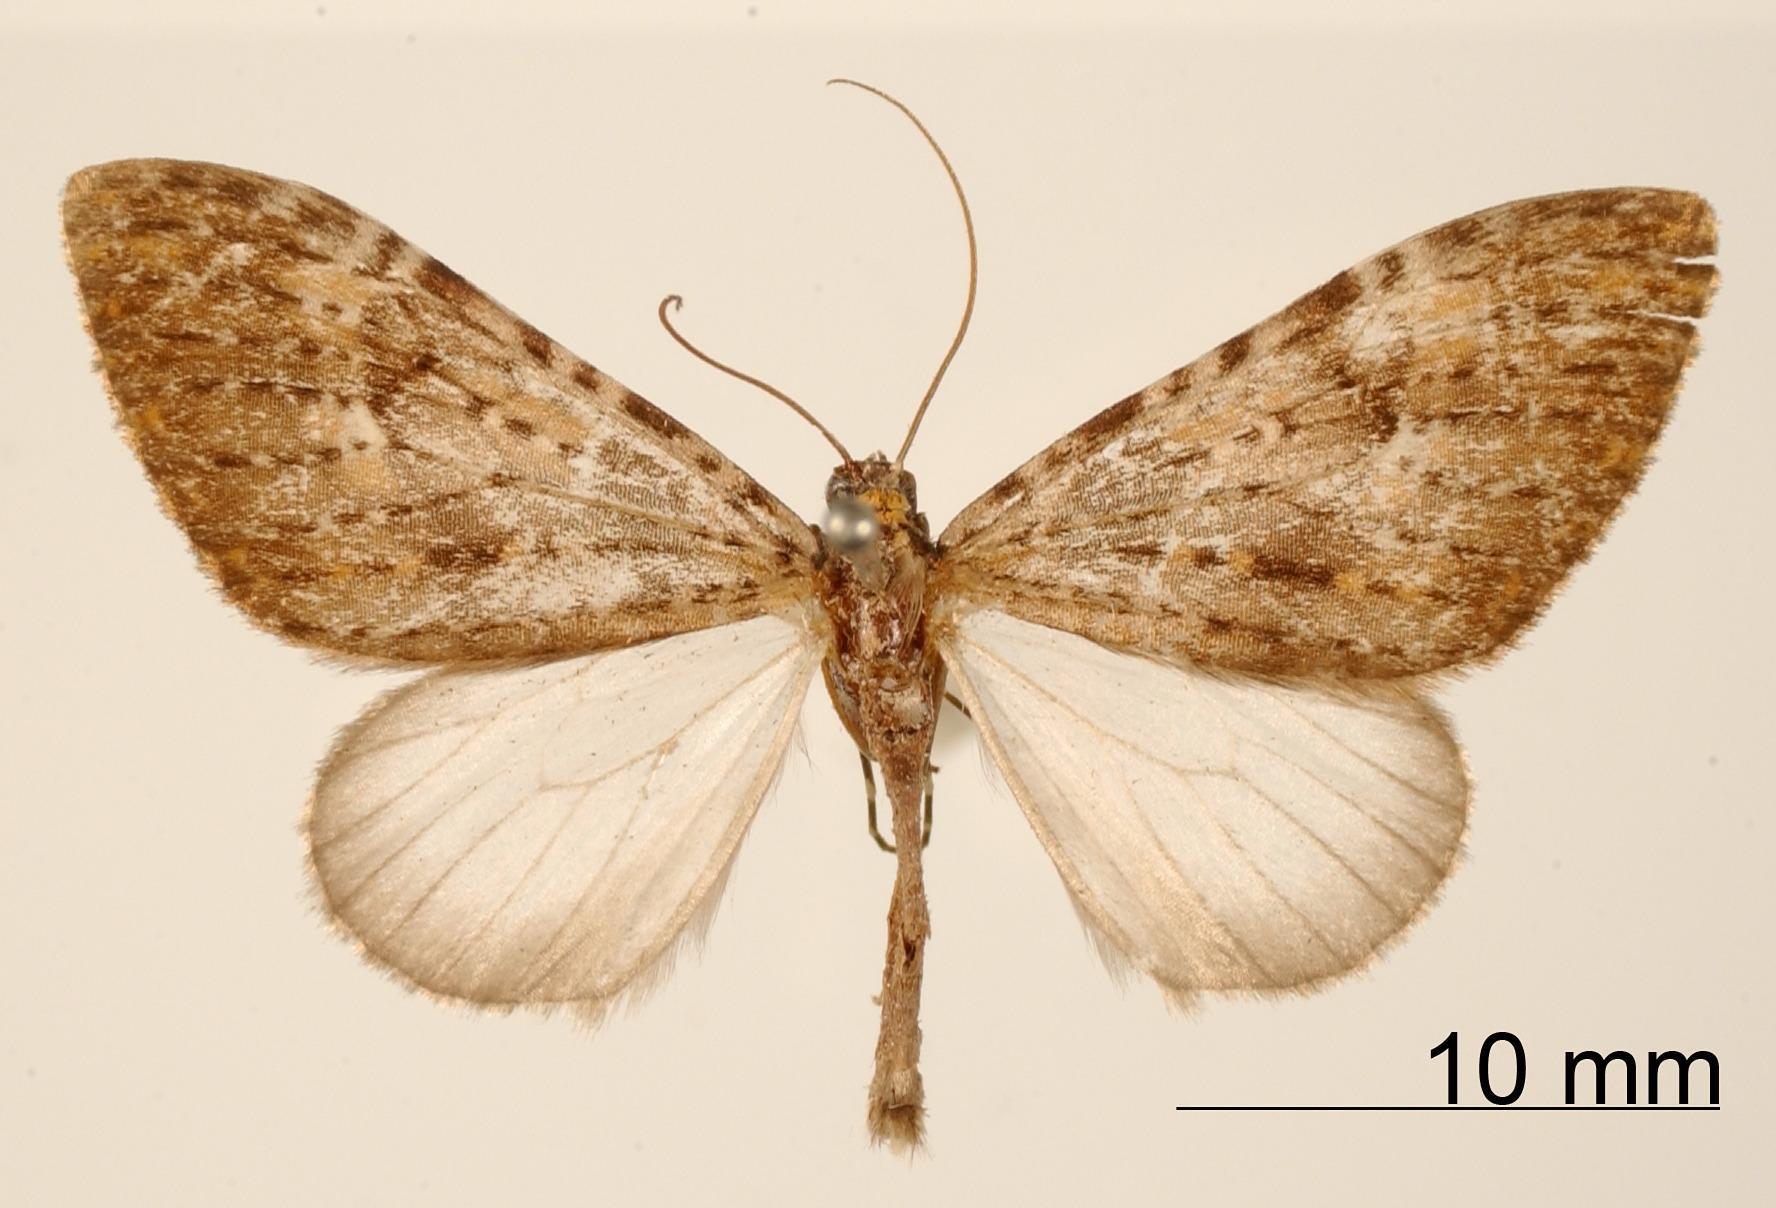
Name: Graphidipus subpisciata
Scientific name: Graphidipus subpisciata Dognin, 1903
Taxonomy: Animalia, Arthropoda, Insecta, Lepidoptera, Geometridae, Larentiinae
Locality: Bolivia, Unknown